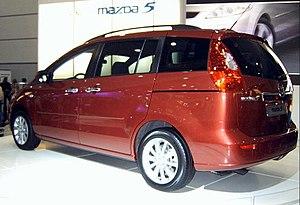
Le Mazda MX-Flexa est un concept car du constructeur automobile Japonais Mazda, présenté au salon de Genève en 2004.